Bowling shirt

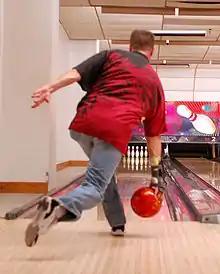
Ten-pin bowling in a bowling shirt

A bowling shirt, often referred to as a "bowler" or "bowling" shirt, is a distinctive and iconic piece of clothing closely associated with the sport of bowling. These shirts have a style of camp shirt in which the fabric, color and design vary greatly, but frequently incorporate contrasting earth tones and simple geometric designs, with more expensive ones often made of silk. They may have a single pocket on the left—small logos or monogram initials are also common options on the left breast.